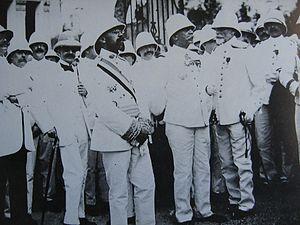
Le gouverneur général Albert Sarraut (portant l'écharpe) lors d'une cérémonie publique à Hanoï en 1913. Sarraut fut gouverneur général d'Indochine à deux reprises au cours des années 1910. L'Indochine représentait pour les Français ce que l'Inde représentait pour les Britanniques.
L’empire colonial français désigne l'ensemble des colonies, protectorats, territoires sous mandat et territoires ayant été sous tutelle, gouvernés ou administrés par la France. Inauguré au XVIᵉ siècle, il a connu une évolution très contrastée selon les époques, aussi bien par son étendue que par sa population ou sa richesse.